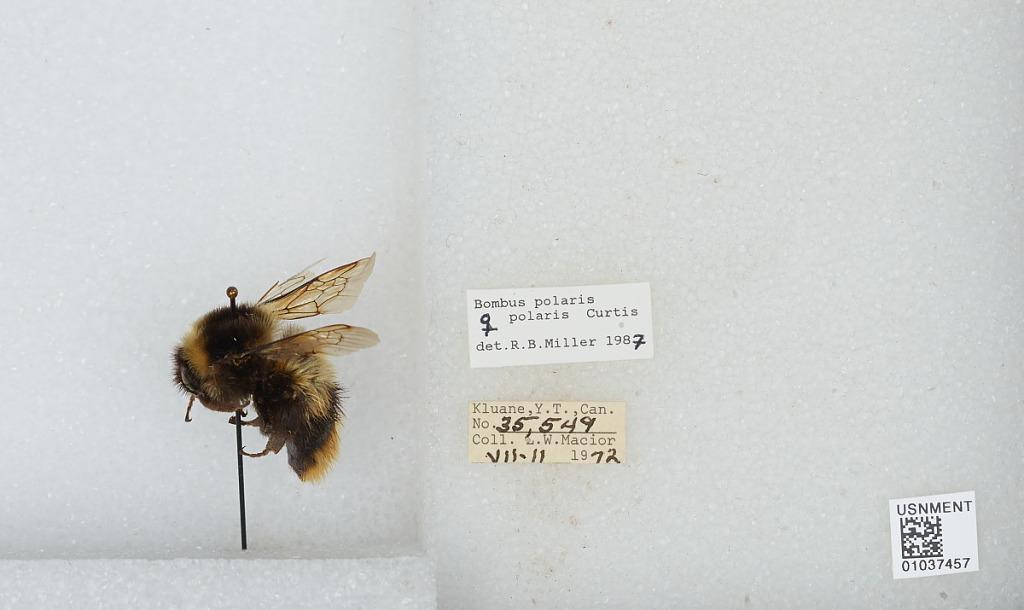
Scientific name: Bombus (Alpinobombus) polaris Curtis
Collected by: L. Macior
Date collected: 1972-7-11
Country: Canada
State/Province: Yukon Territory
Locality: Kluane
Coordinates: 60.75, -139.5
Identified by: Miller, R. B.